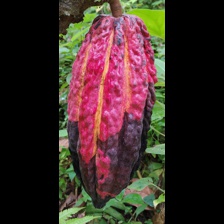
Label: phytophthora